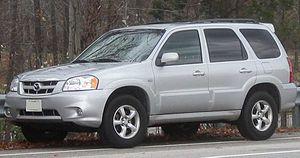
Le Mazda Tribute Hayate est un concept car du constructeur automobile Japonais Mazda, présenté au salon de Birmingham en 2000.
Le Mazda Activehicle est un concept car du constructeur automobile Japonais Mazda, présenté en 1999.